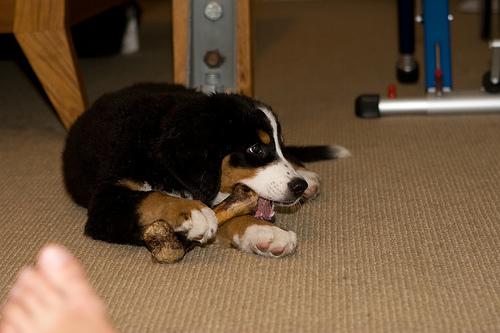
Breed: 211-n000061-Bernese_mountain_dog